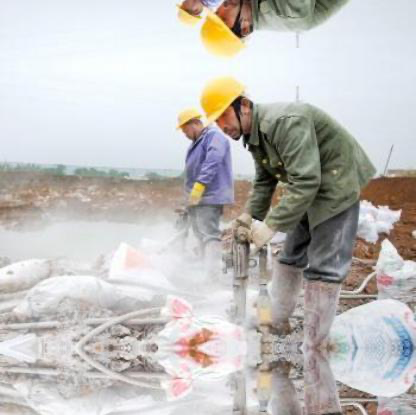
Objects in the image:
label: helmet
label: helmet
label: helmet
label: helmet